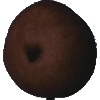
Label: pear_kaiser